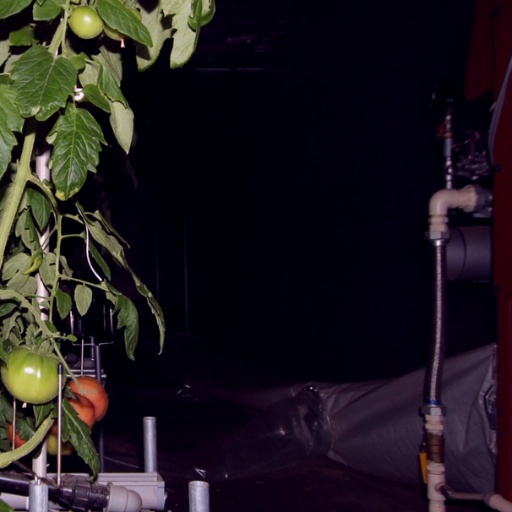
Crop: tomato